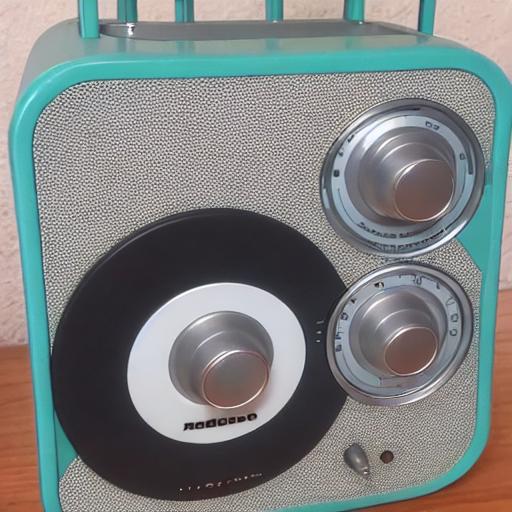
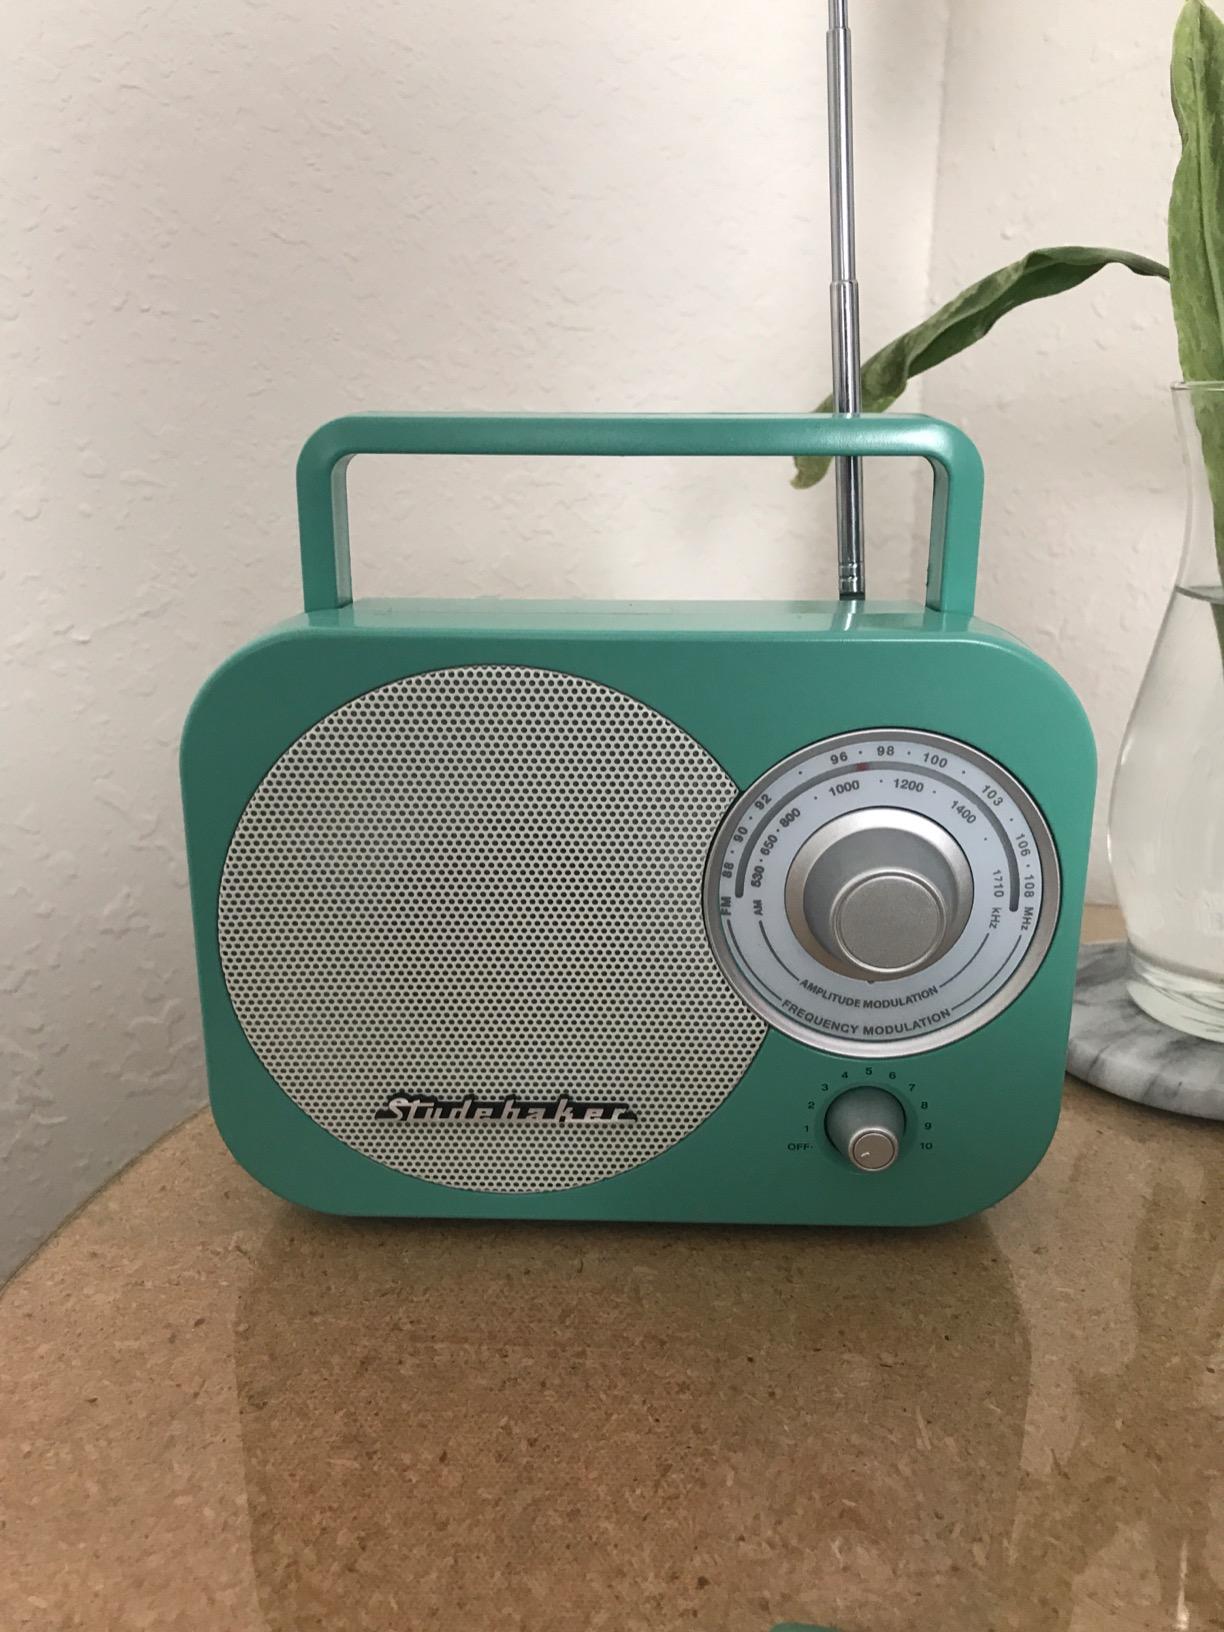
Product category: radio
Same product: no